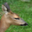
Label: deer